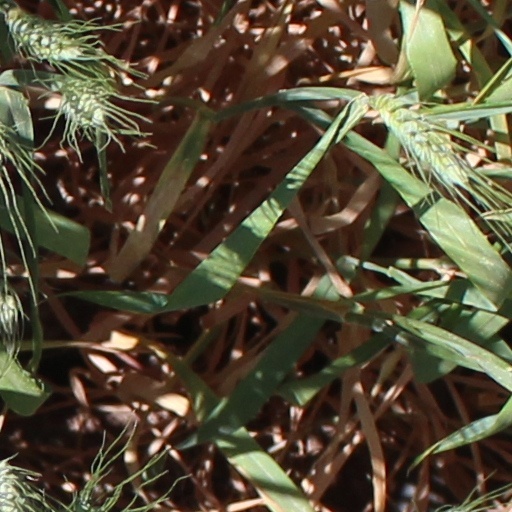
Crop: wheat